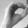
ASL letter: O